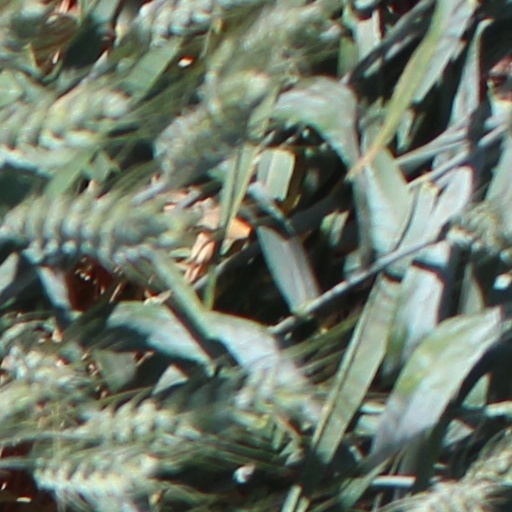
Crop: wheat